Thomas Walker Huey House

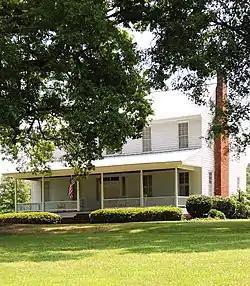
Thomas Walker Huey House, July 2012

Thomas Walker Huey House is a historic home located near Lancaster, Lancaster County, South Carolina. It was built in 1847–1848, and is a simple, two-story, clapboard-sided, Greek Revival style dwelling . It has a full-façade one-story shed roof porch. Thomas Walker Huey (1798–1854) was a prominent 19th century merchant, planter, and politician.